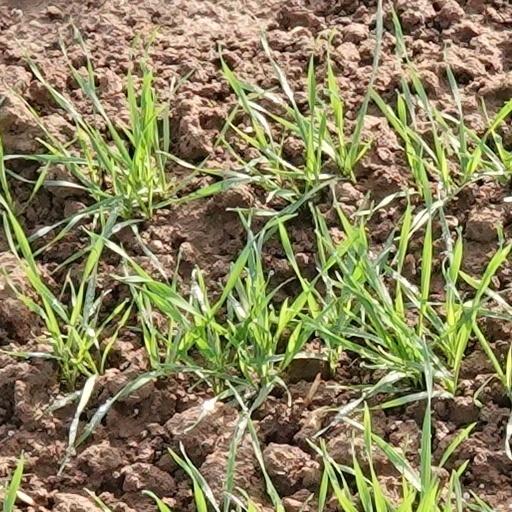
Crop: wheat